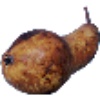
Label: Pear Abate 1